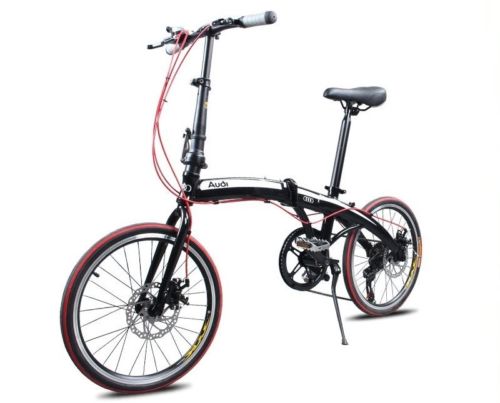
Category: bicycle